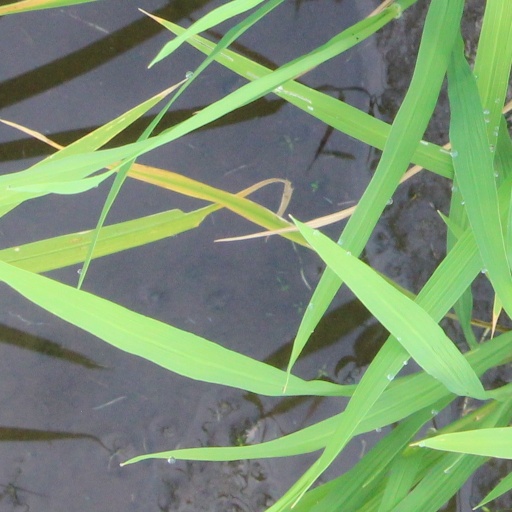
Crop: rice